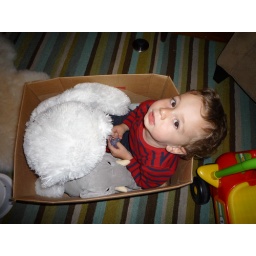
How do you fit a boy, a bear and an elephant in a box